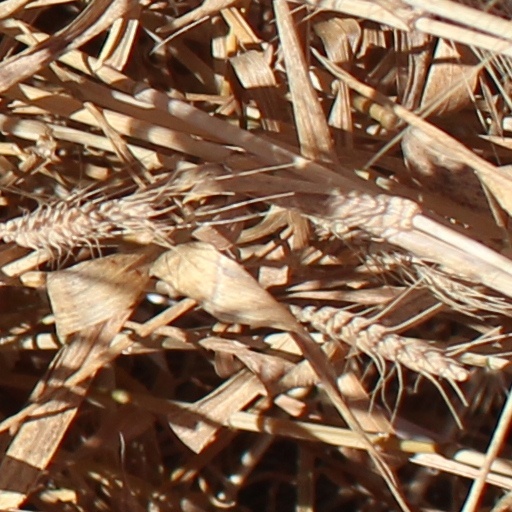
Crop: wheat